Hearts Are Trumps (1934 film)

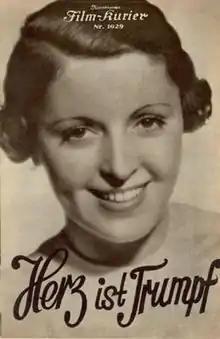

Hearts are Trumps or Love All is a 1934 German comedy film directed by Carl Boese and starring Jenny Jugo, Paul Hörbiger, and Friedrich Benfer.